Great Surgun

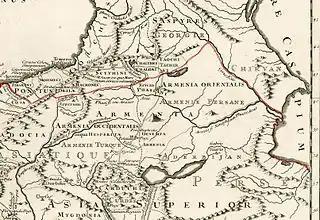
Armenia on a 1740 map

For centuries, Armenia was subjected to continuous military invasions and devastating raids. The first Arab conquests in the region began in the 40s of the 7th century. Later, at the beginning of the 11th century, Oguz-Turkmen tribes from Central Asia started their raids. At the same time, as a result of regular attacks by Byzantium on the one hand, and the Seljuks on the other, the Armenian Vaspurakan and Ani kingdoms were liquidated, and by the 70s of the 11th century (Battle of Manzikert), the Seljuks extended their influence to almost the entire territory of Armenia, which over time dealt a strong blow to the Armenian ethnos in the region. By the 13th century, the territory of Armenia was subjected to numerous invasions of Muslim nomadic tribes.